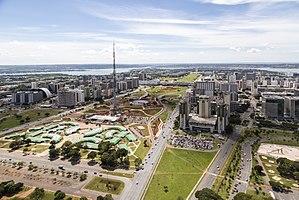
Brasilia est la capitale fédérale du Brésil et le siège du gouvernement du District fédéral. Selon un recensement effectué par l'Institut brésilien de géographie et de statistiques, sa population en 2010 est de 2 562 963 habitants, faisant d'elle la quatrième ville la plus peuplée du Brésil. Sa construction, à un rythme soutenu, sous l'impulsion du président Juscelino Kubitschek qui souhaitait une meilleure répartition de l’activité économique alors concentrée sur les côtes, date des années 1960.